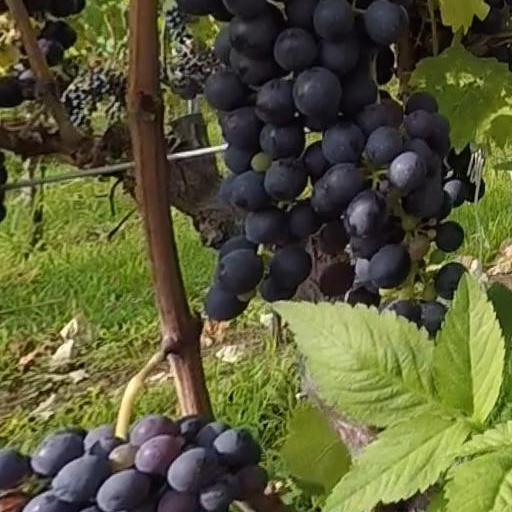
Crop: grape